Florissant, Missouri

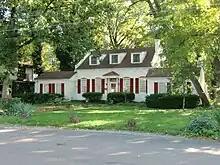
Kuehn House

Florissant is home of a number of examples of Missouri German architecture, mostly in brick commercial and institutional buildings,